Lucknow

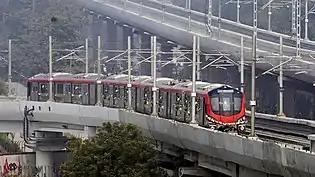
Lucknow Metro

Established in 1921, the Lucknow Zoo is one of the oldest in the country. It houses a rich collection of animals from Asia, and other continents. The zoo also has enjoyable toy train rides for visitors. The city has a botanical garden, which is a zone of wide botanical diversity. It is home to the Uttar Pradesh State Museum, which has sculptural masterpieces dating back to the 3rd century AD, including intricately carved Mathura sculptures ranging from dancing girls to scenes from the life of Buddha.